Phenylalanine ammonia-lyase

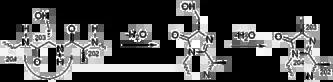
Proposed autocatalytic formation of MIO cofactor from the tripeptide Ala-Ser-Gly by two water elimination steps.

A dehydroalanine residue was long thought to be the key electrophilic catalytic residue in PAL and HAL, but the active residue was later found instead to be MIO, which is even more electrophilic. It is formed by cyclization and dehydration of conserved Ala-Ser-Gly tripeptide segment. The first step of MIO formation is a cyclization-elimination by an intramolecular nucleophilic attack of the nitrogen of Gly204 at the carbonyl group of Ala202. A subsequent water elimination from the side chain of Ser203 completes the system of crossconjugated double bonds. Numbers are given for the phenylalanine ammonia lyase from "Petroselinum" "crispum" (PDB 1W27). Although MIO is a polypeptide modification, it was proposed to call it a prosthetic group, because it has the quality of an added organic compound.